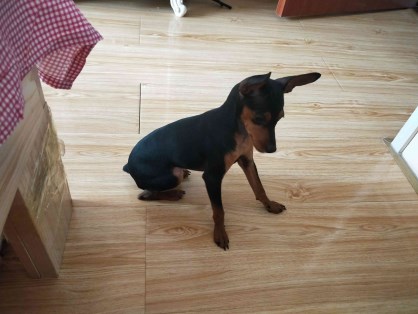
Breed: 561-n000127-miniature_pinscher